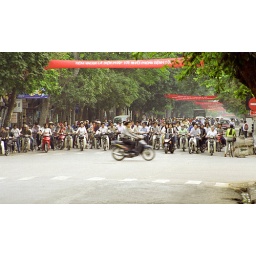
I like the way the girl in green fights the multitude to enter a one-way street.